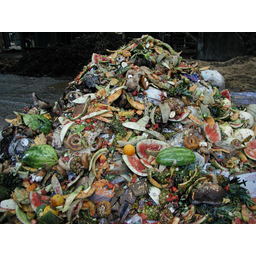
Label: trash